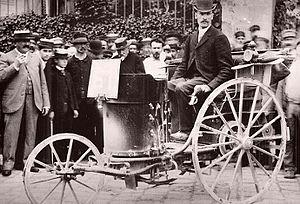
Le tricycle à vapeur chauffée au pétrole n°61 de Roger de Montais au Paris-Rouen 1894
Le Paris-Rouen est la première compétition automobile de l'histoire. L'épreuve finalise un concours de « voitures sans chevaux » qui se déroula en France du 19 au 22 juillet 1894.